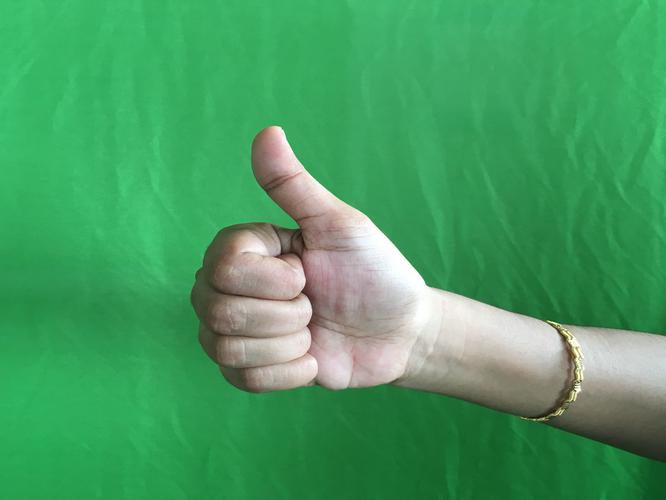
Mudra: Sikharam
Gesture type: single_hand